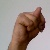
The image shows a hand gesture representing the letter 'N' in Indian Sign Language.